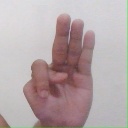
अक्षर: भ